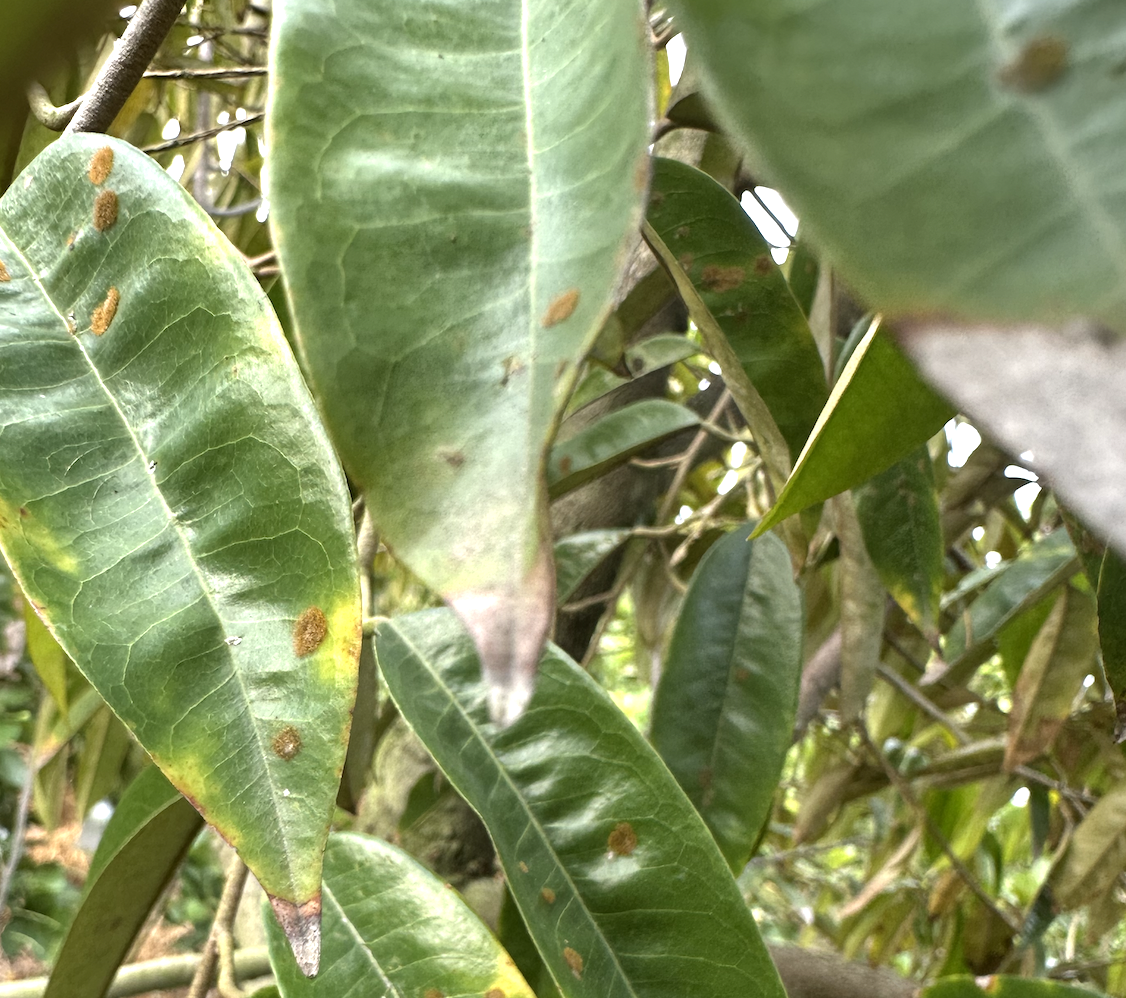
Label: stem_blight